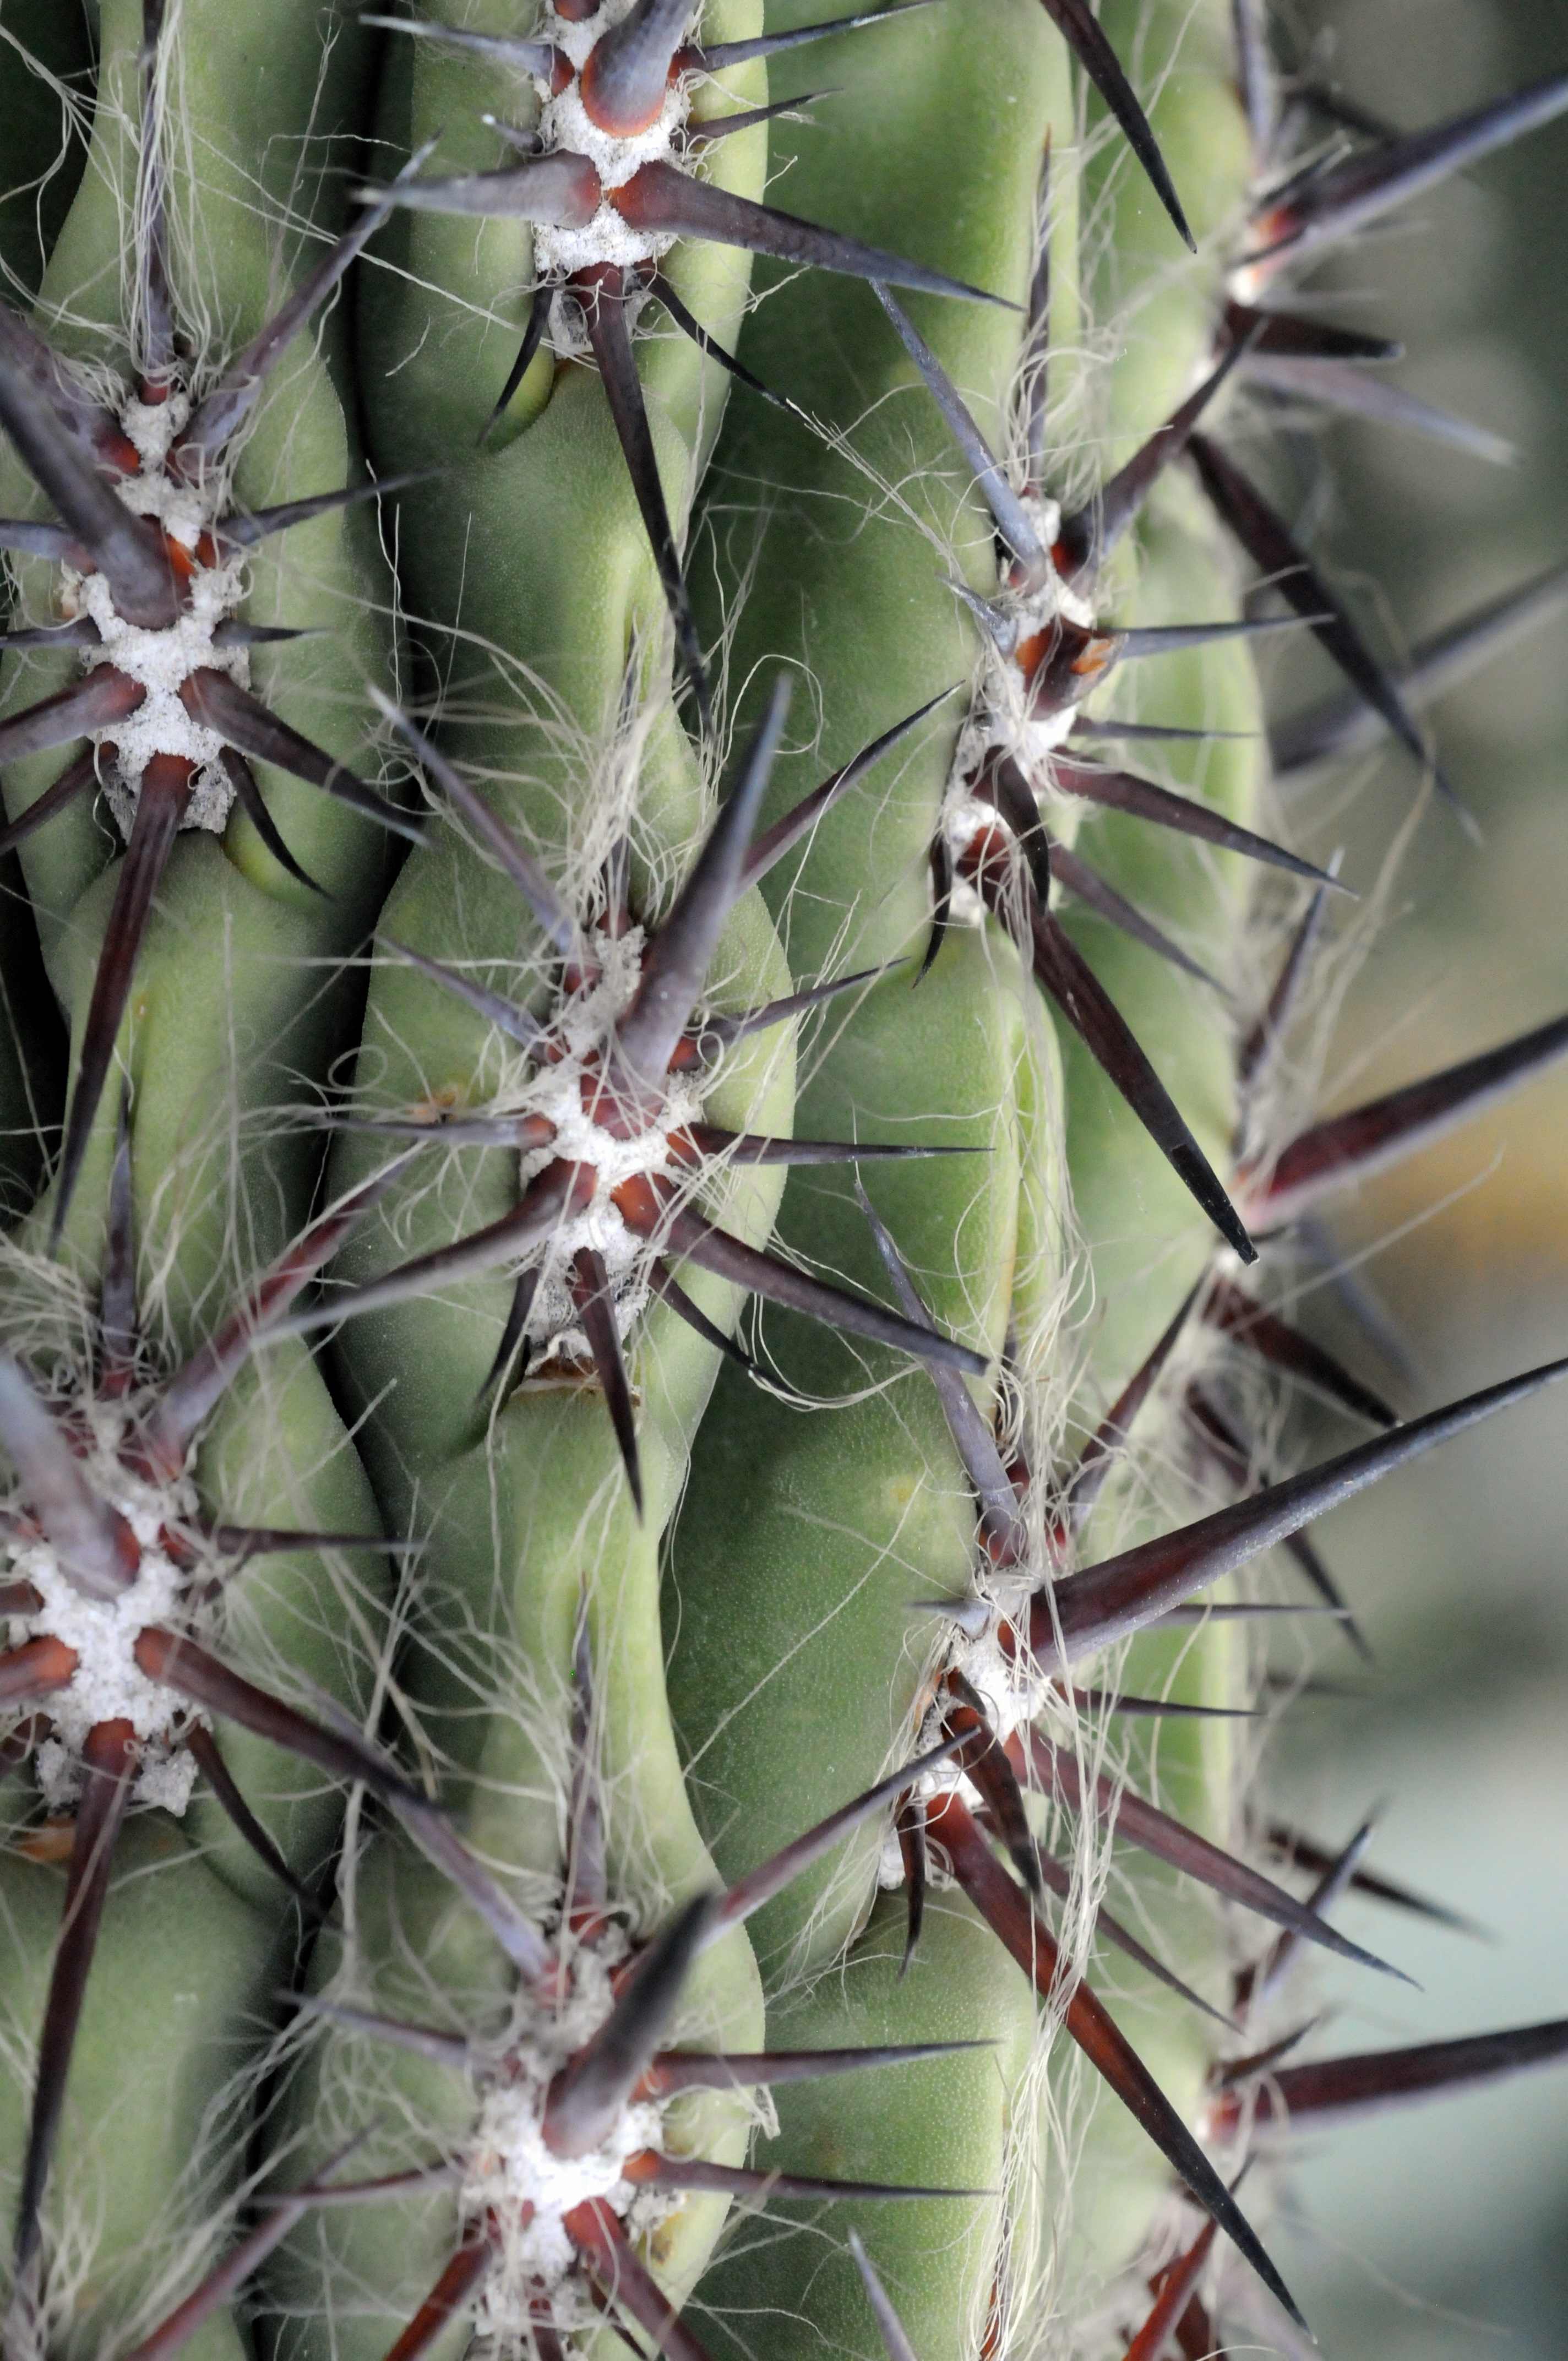
cactus, plant, spice, garden, vegetation, thorns, caryophyllales, flowering plant, plant stem, thorns spines and prickles, hedgehog cactus, acanthocereus tetragonus, san pedro cactus